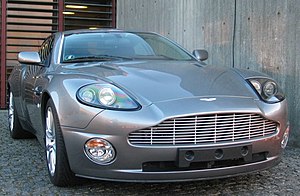
Aston Martin
Aston Martin V12 Vanquish S
Aston Martin er et engelsk bilmærke inden for sportsvognskategorien samt luksusbiler. I 2002 var antallet af producerede biler nået op på blot 16.000.